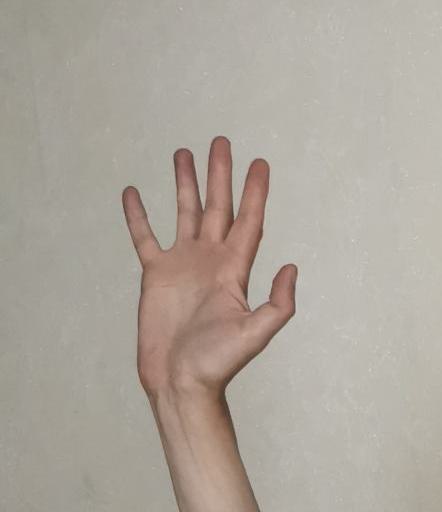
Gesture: palm